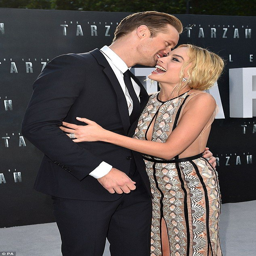
getting the giggles : people put on a friendly display at the premiere